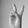
ASL letter: V